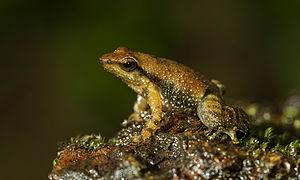
Micrixalus uttaraghati est une espèce d'amphibiens de la famille des Micrixalidae.